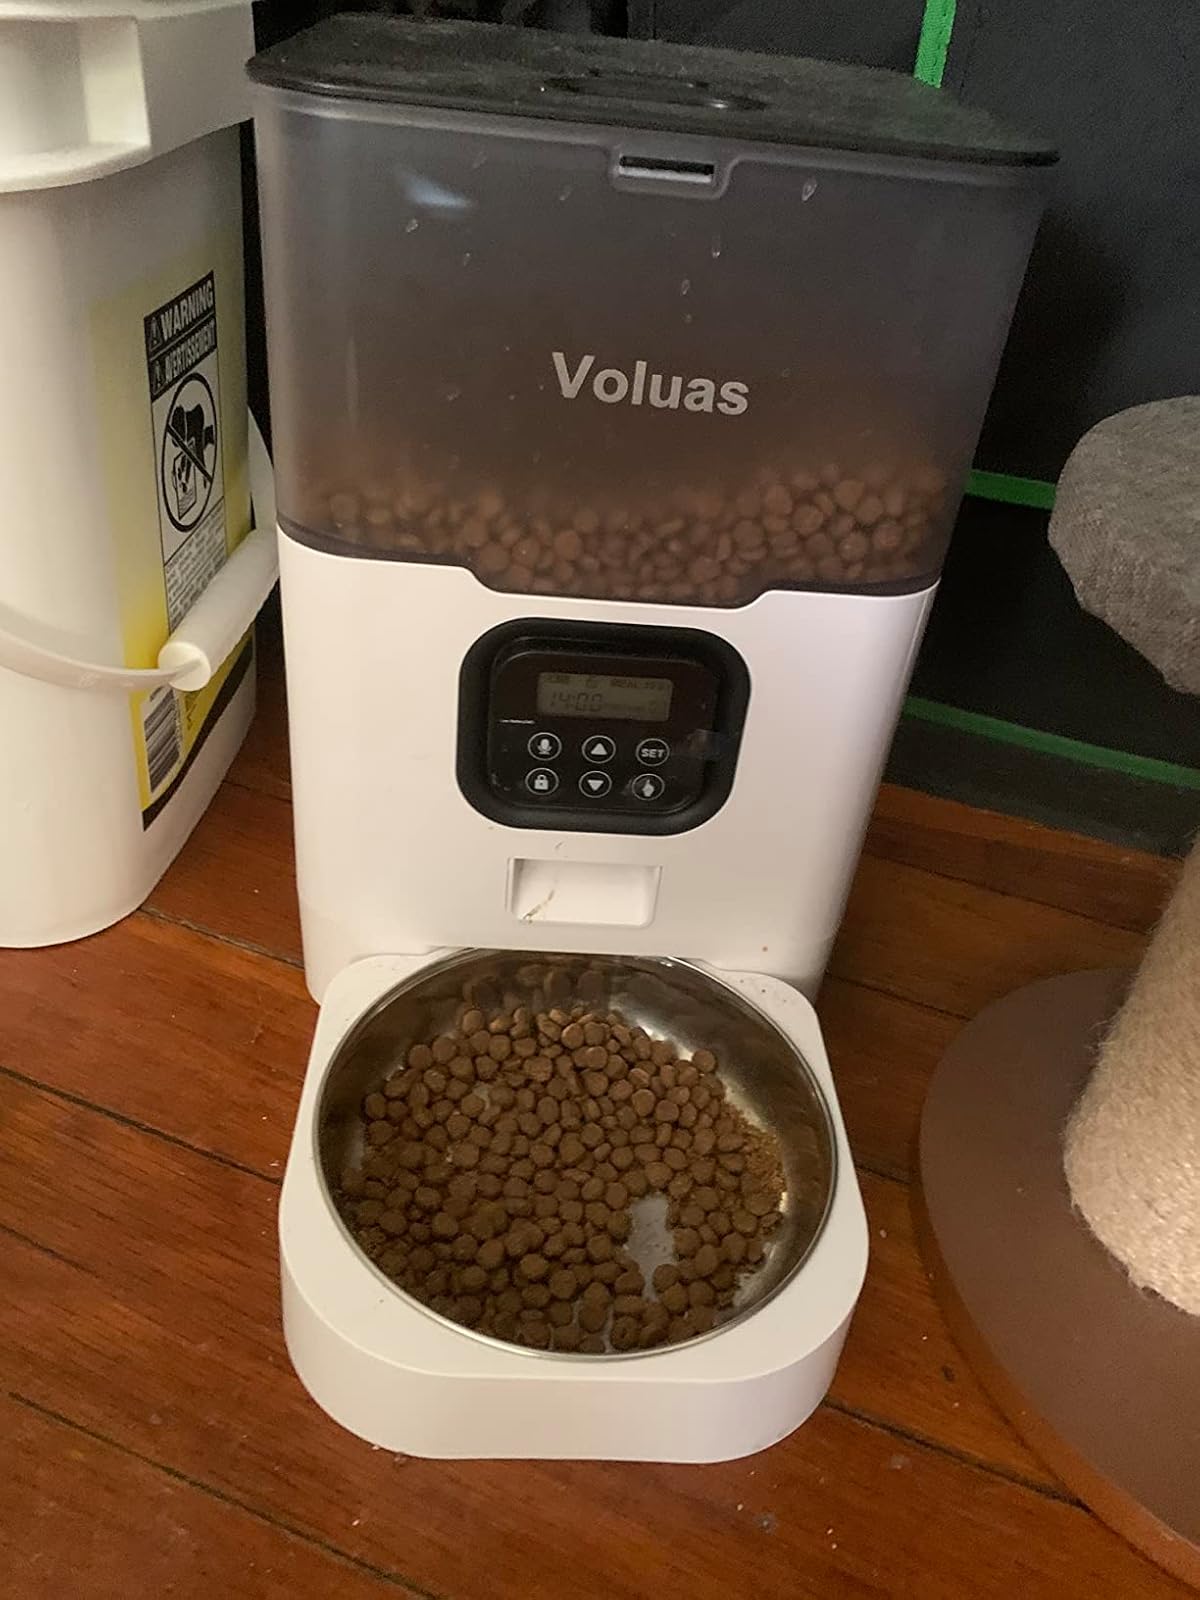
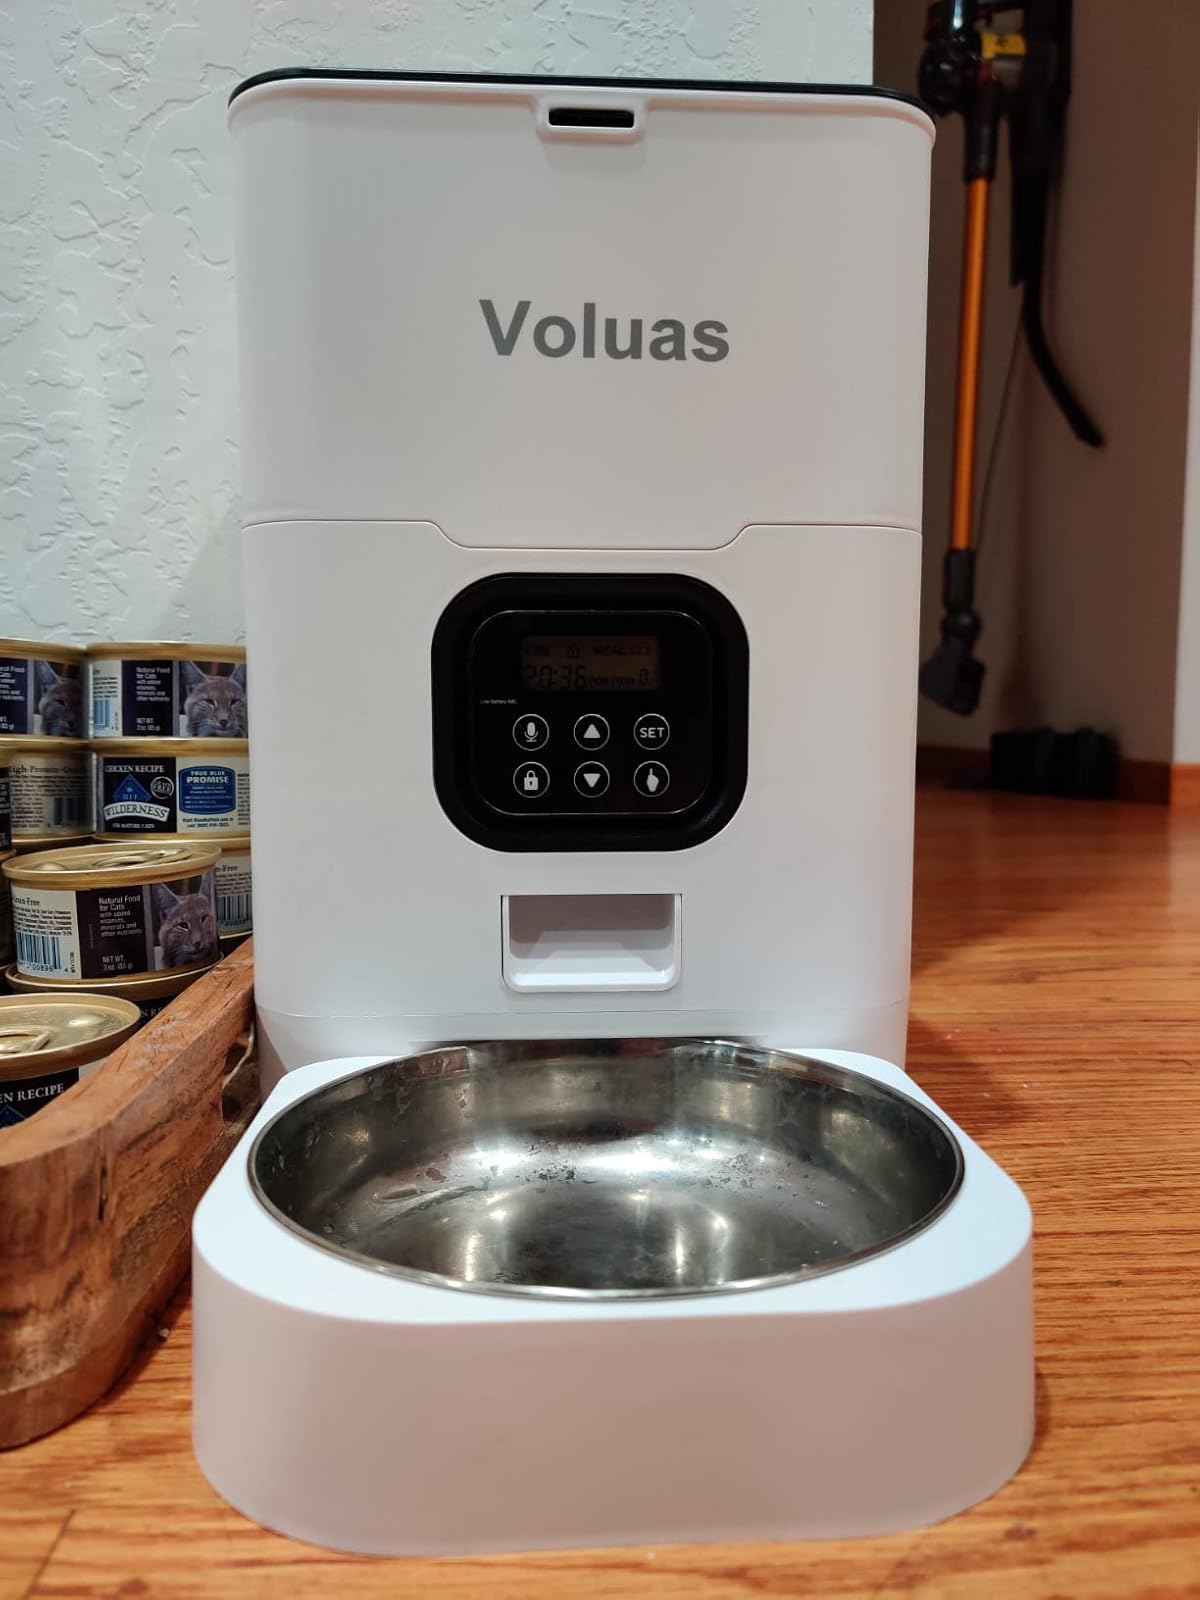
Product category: items_feeder
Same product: no